Prüm Ministry

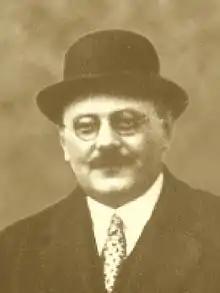
Pierre Prüm, prime minister of Luxembourg 1925-1926

The Prüm Ministry took office in Luxembourg on 20 March 1925. It was formed after the Chamber elections of 1 March 1925 and was supported by the Independent National Party, the Liberals, the Socialists and elements of the Party of the Right. It resigned on 16 July 1926, as the Liberals and Socialists could not agree over a bill for workers' holiday.